Volcano

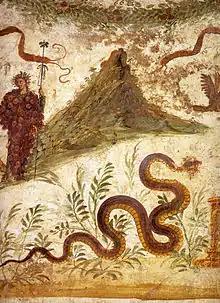
Fresco with Mount Vesuvius behind Bacchus and Agathodaemon, as seen in Pompeii's House of the Centenary

The form and style of an eruption of a volcano is largely determined by the composition of the lava it erupts. The viscosity (how fluid the lava is) and the amount of dissolved gas are the most important characteristics of magma, and both are largely determined by the amount of silica in the magma. Magma rich in silica is much more viscous than silica-poor magma, and silica-rich magma also tends to contain more dissolved gases.